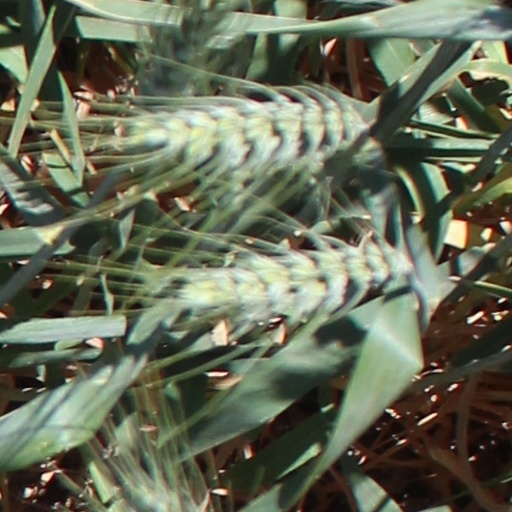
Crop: wheat